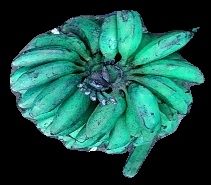
Variety: rasbale
Grade: grade3